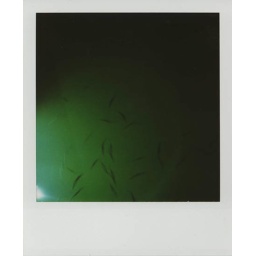
fish in the water